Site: brandenburg
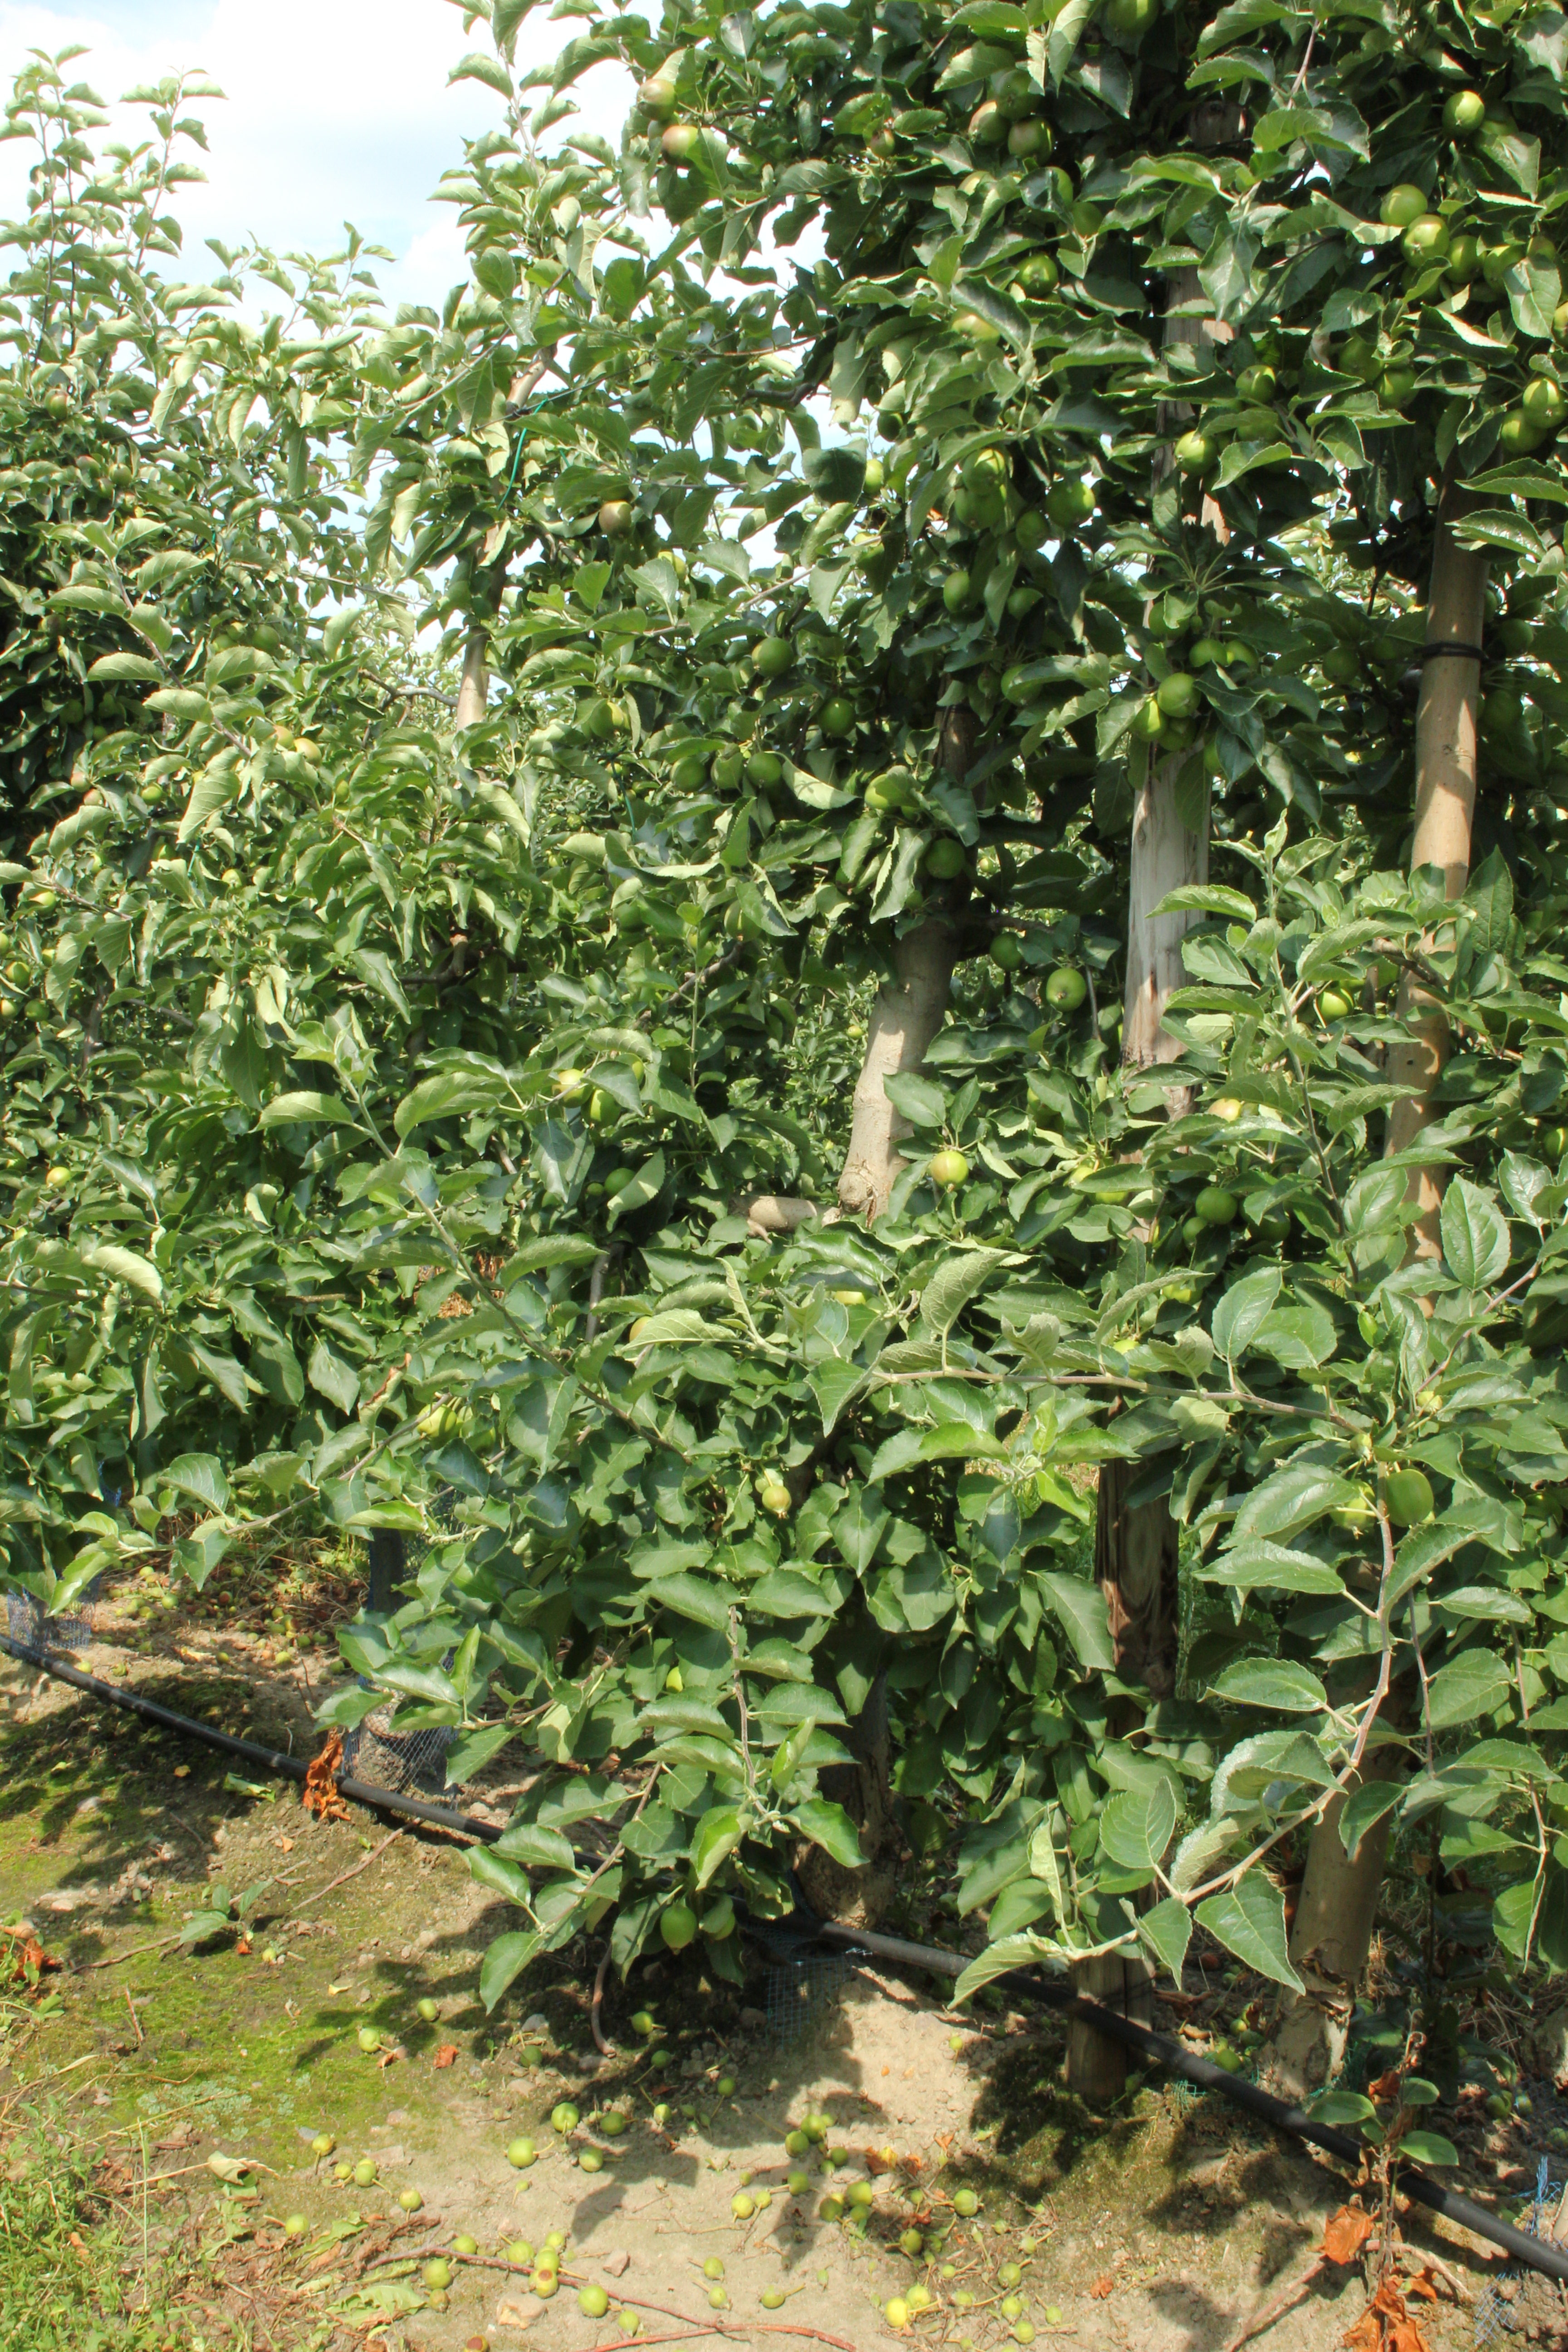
Growth stage (BBCH 74): Development of fruit